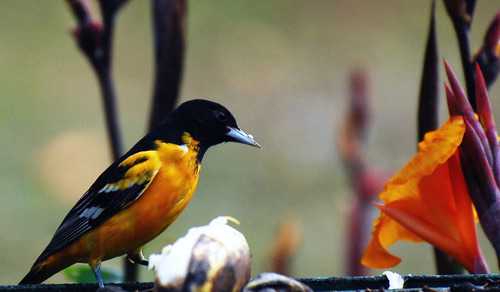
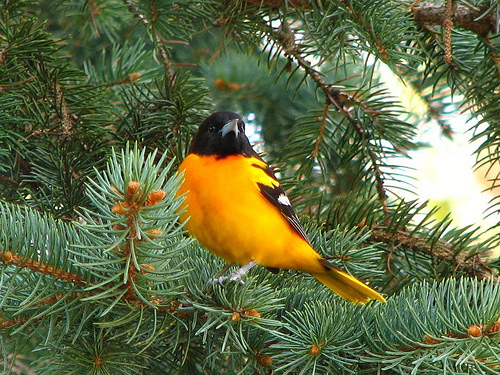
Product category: misc
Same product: yes